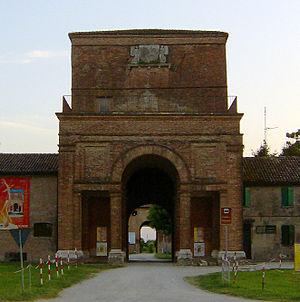
Voghiera est une commune italienne de la province de Ferrare dans la région Émilie-Romagne en Italie.